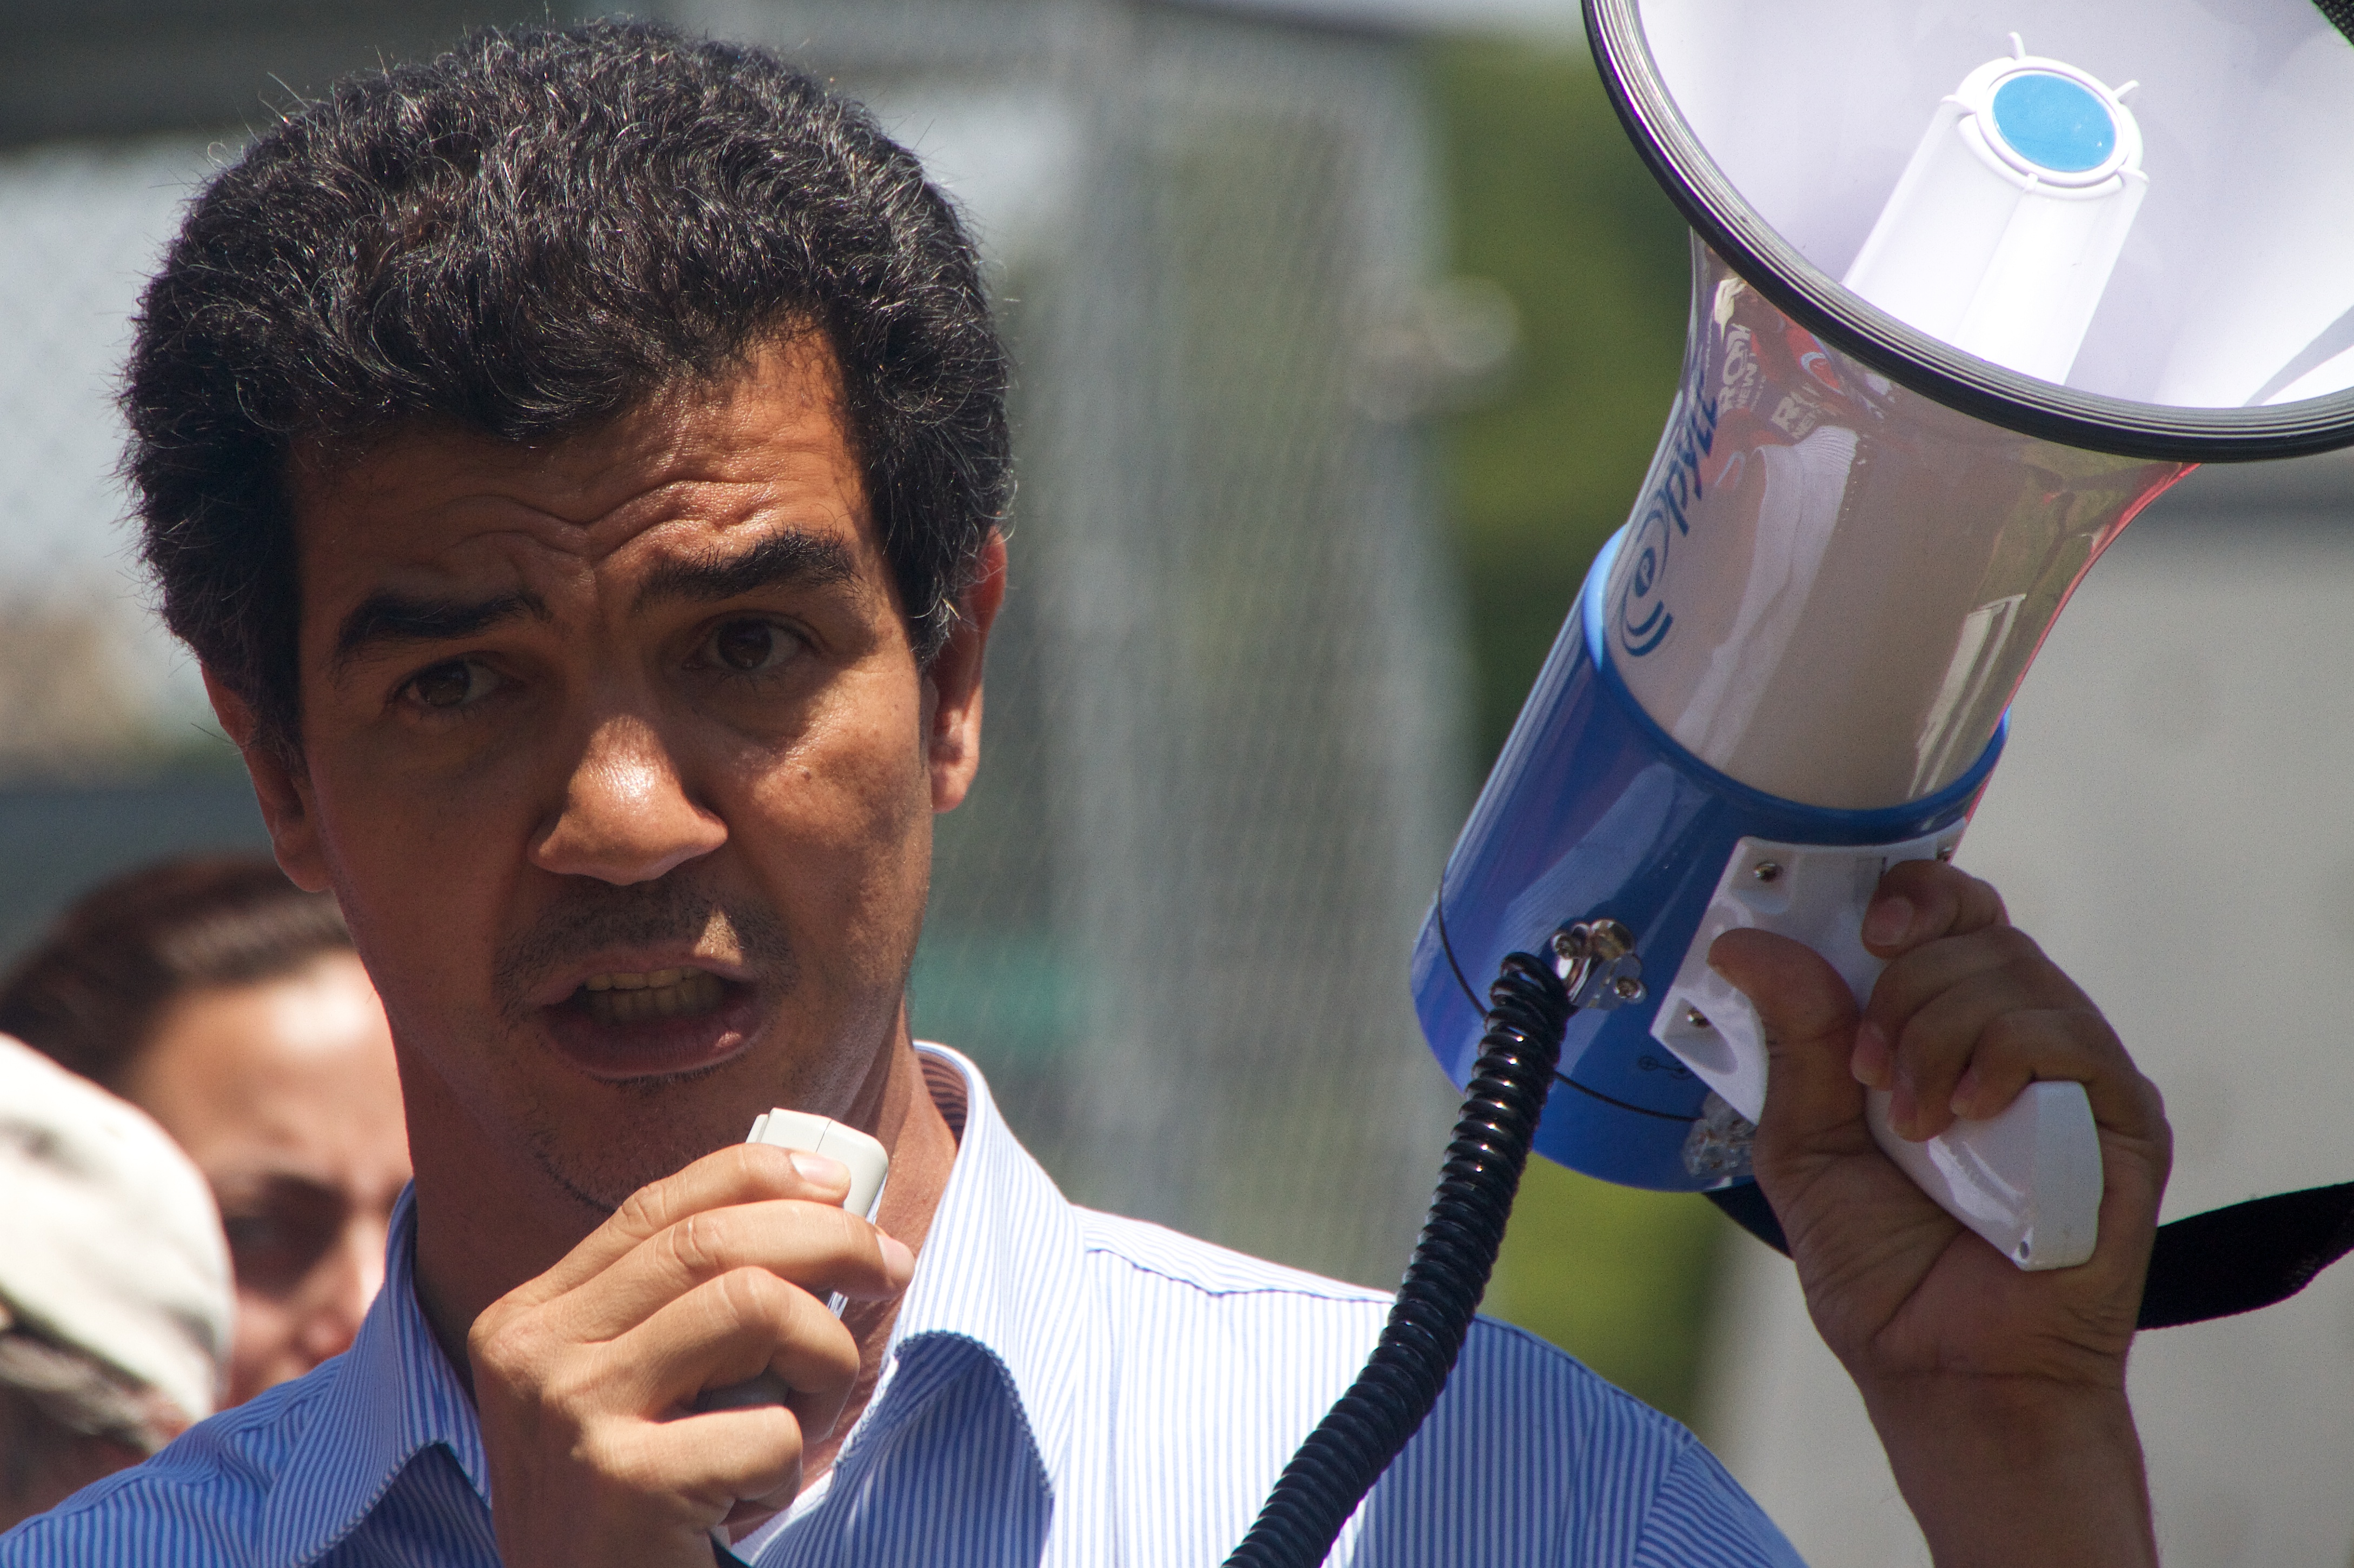
person, sports, jockey, rownewyork, bicycle racing